Y Sŵn

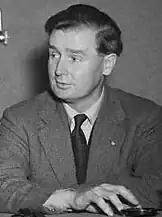
Gwynfor Evans, Welsh politician

Months following the general election, Thatcher made a U-turn on her promise which led to protests in Wales. At a time of civil disobedience in Wales, Gwynfor Evans announces his intention to hunger strike from October 1st, with a commitment to starve to death, until Thatcher reverted to the promise of a Welsh language television channel.